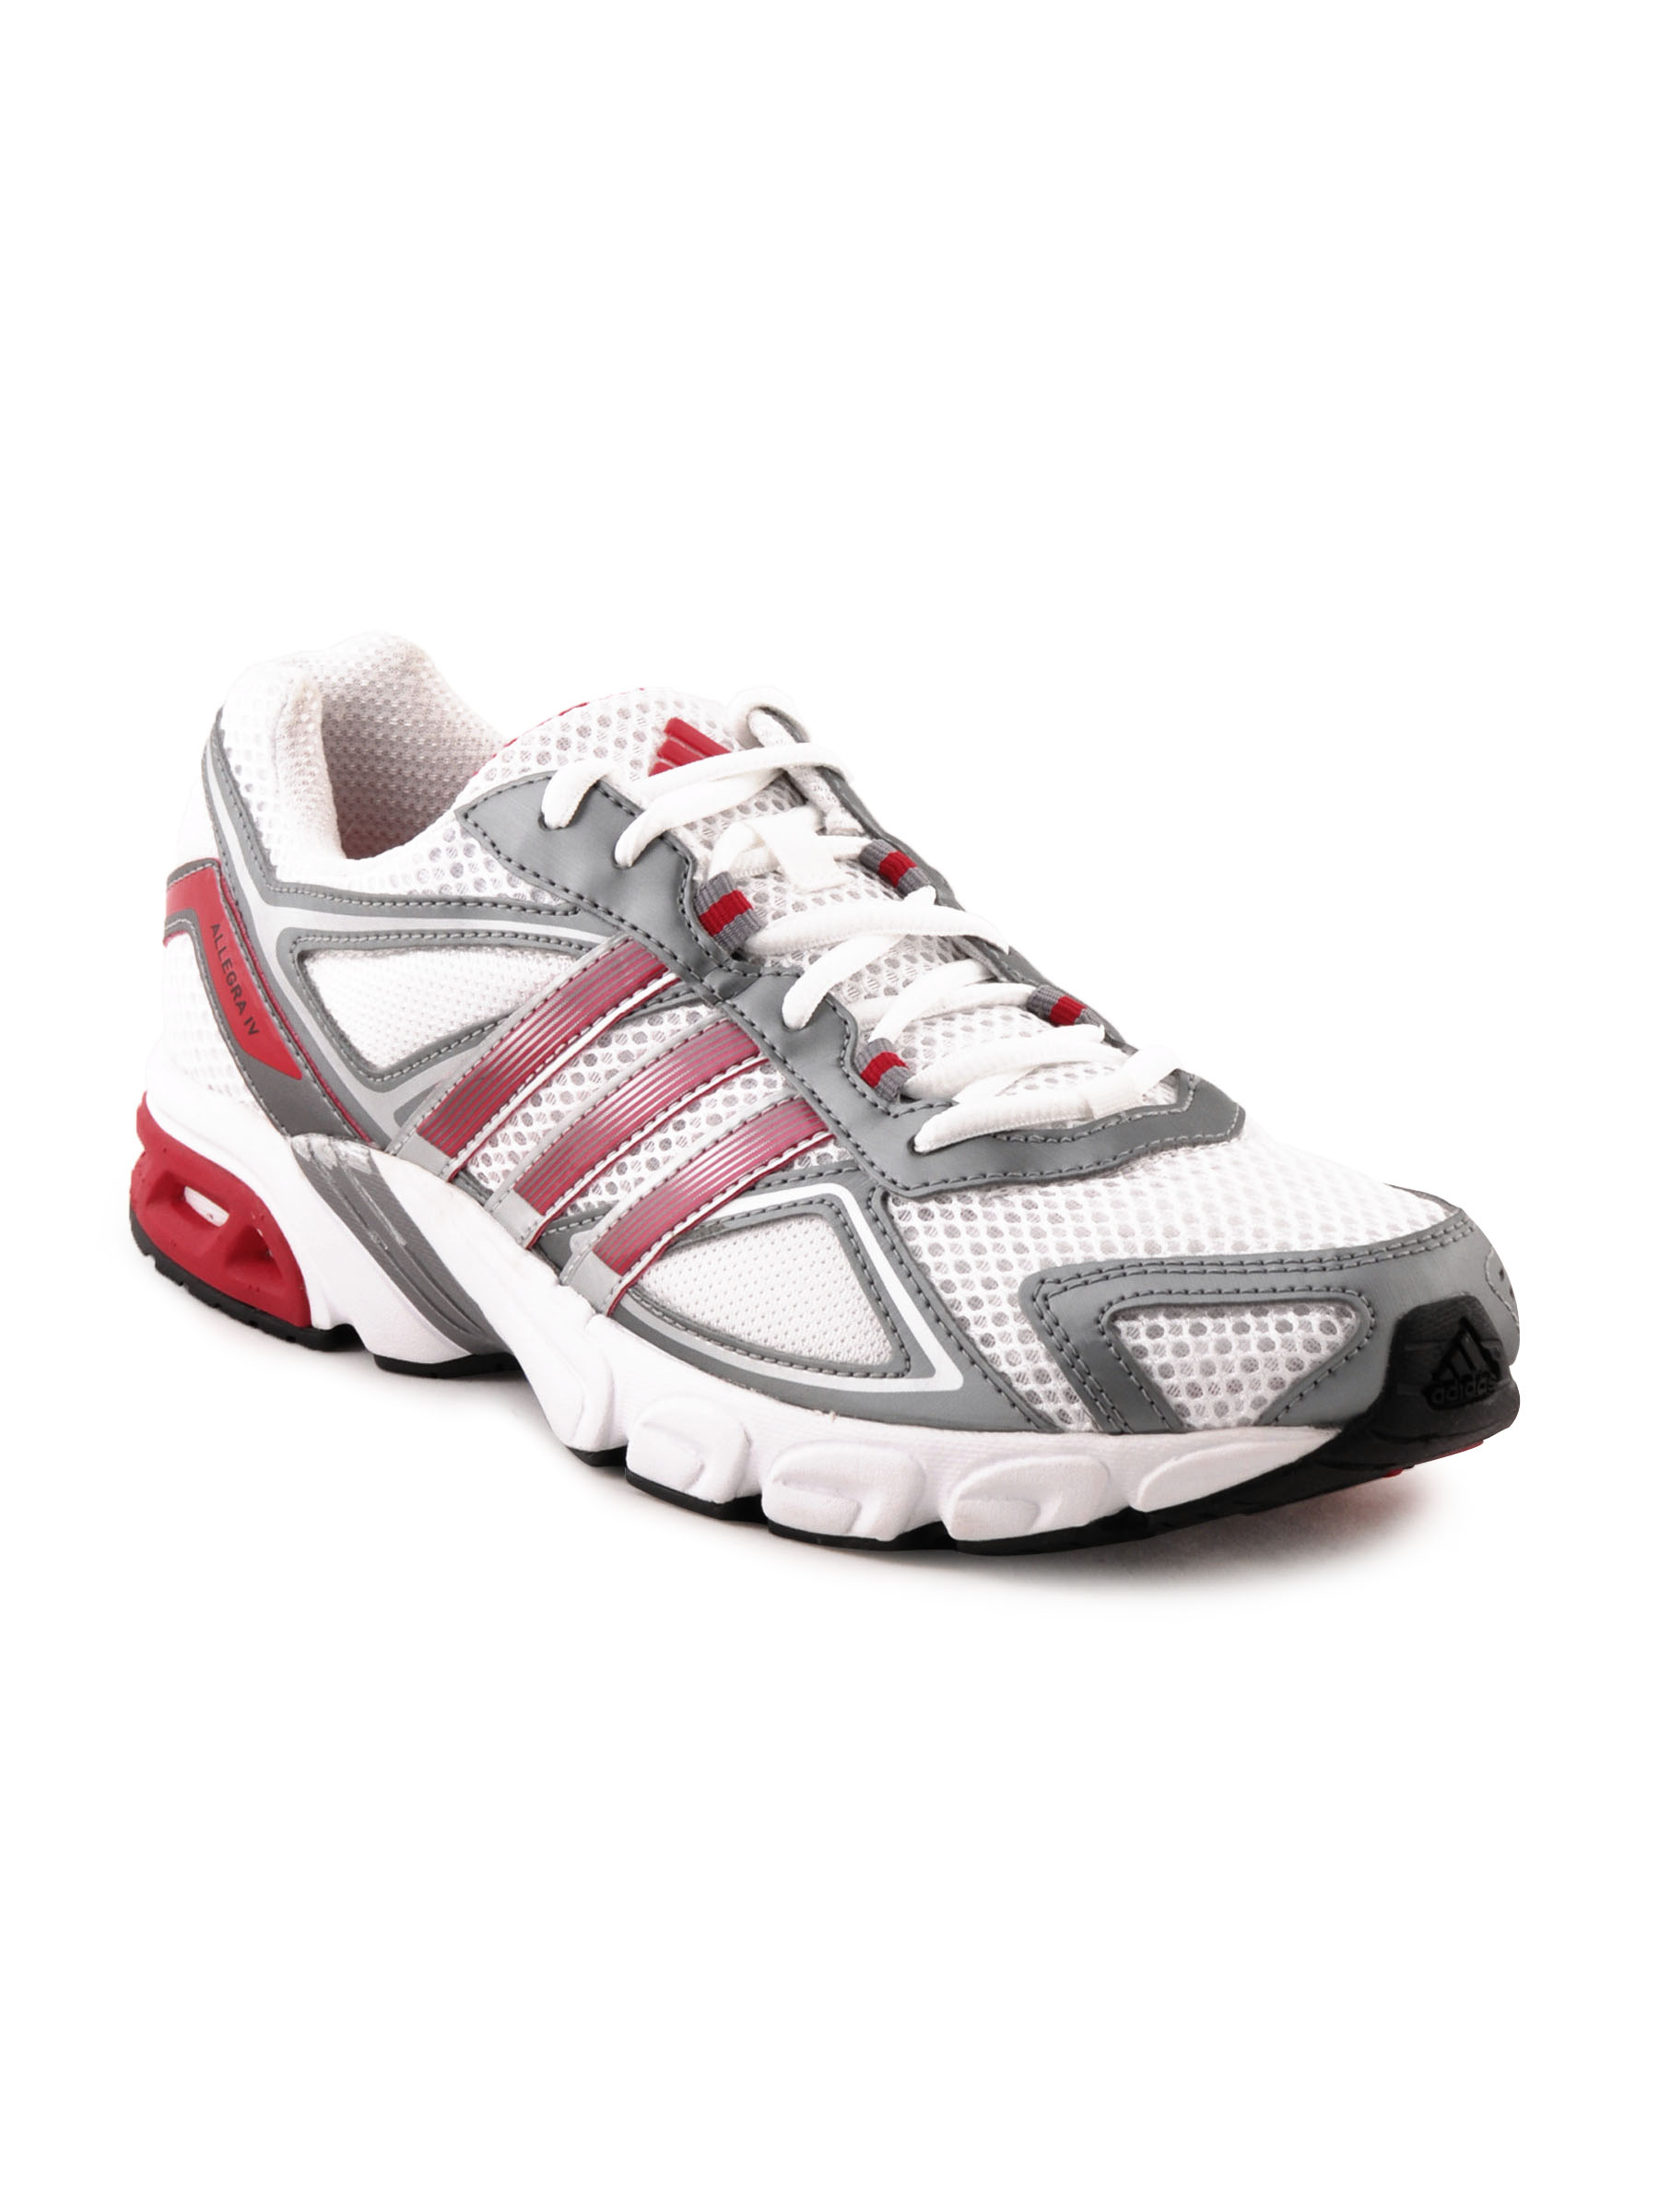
ADIDAS Men Allegra White Sports Shoes
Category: Footwear / Shoes / Sports Shoes
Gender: Men
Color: White
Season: Fall 2011
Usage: Sports